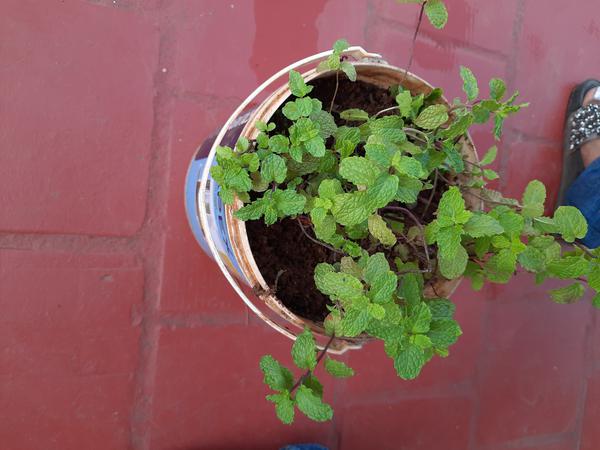
Plant: Mint